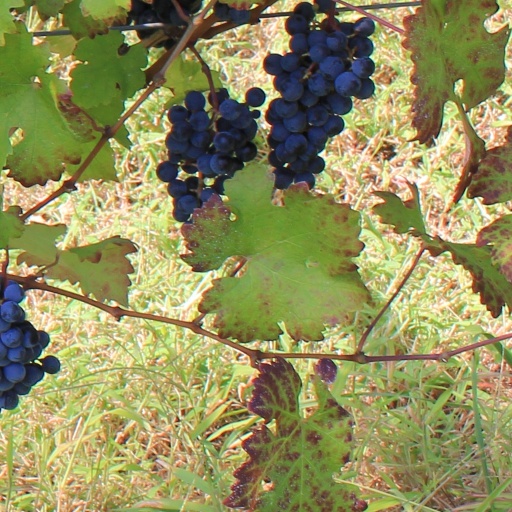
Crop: grape